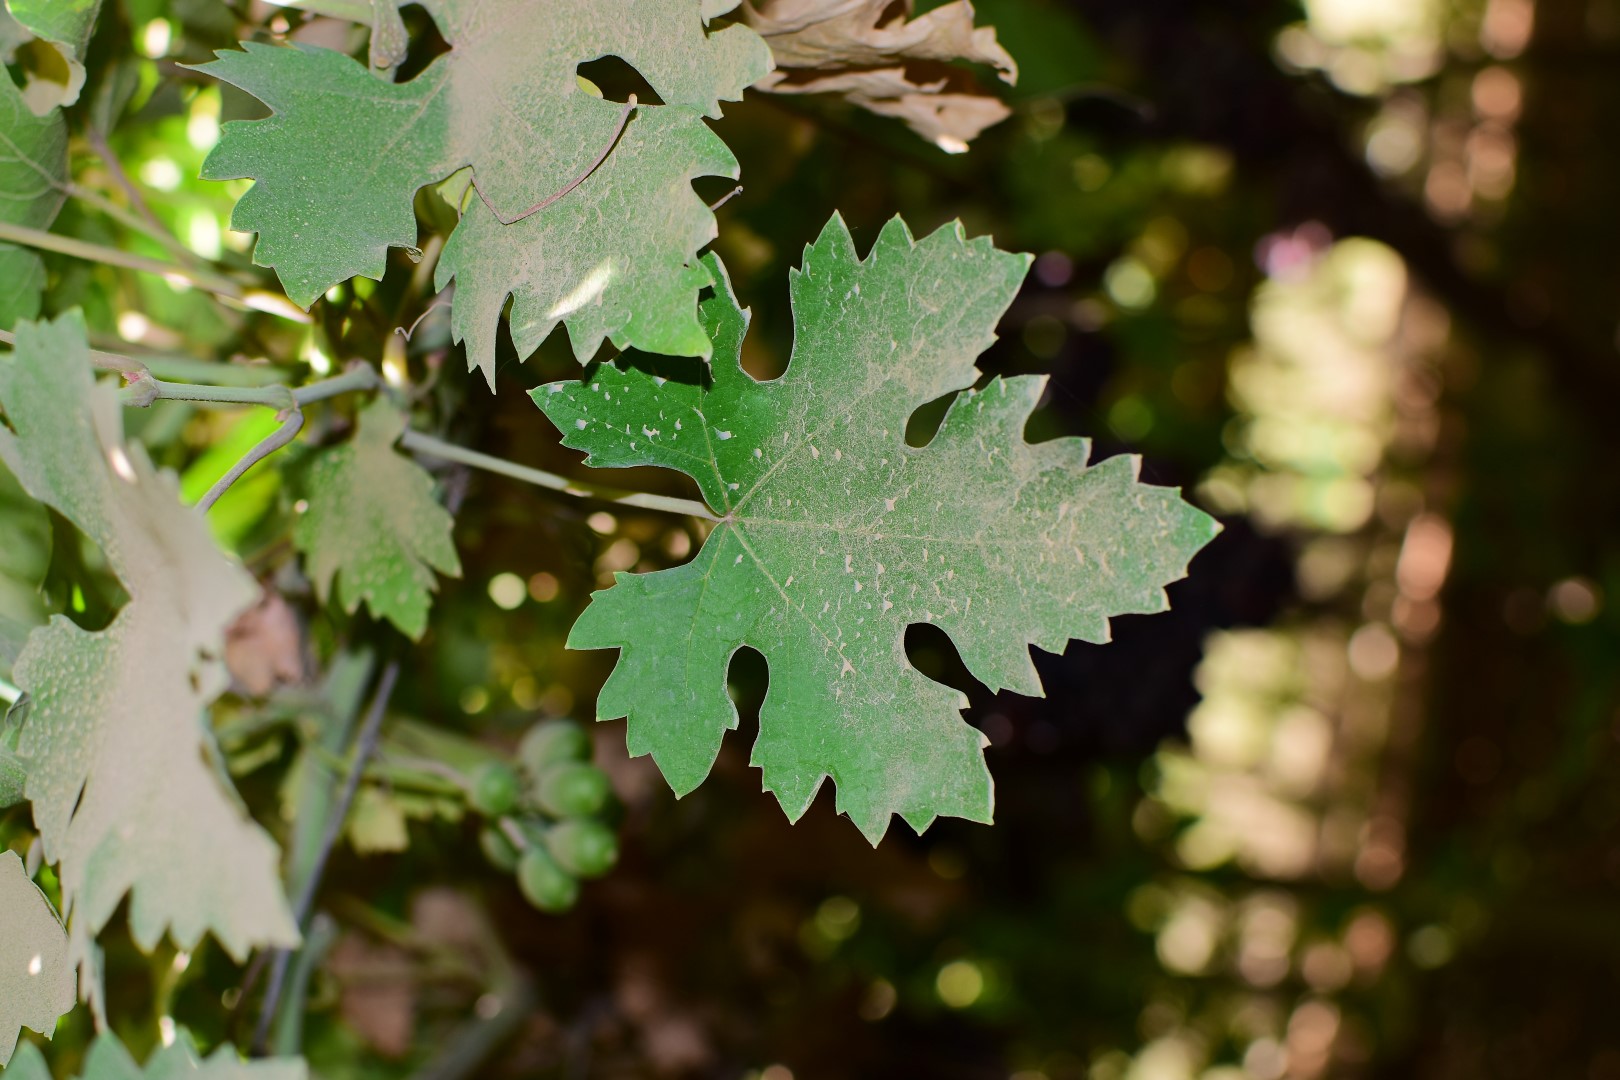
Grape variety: Riasi